Stembridge Gun Rentals

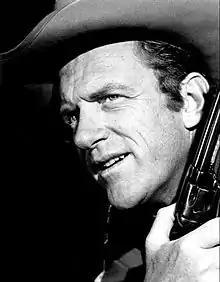
James Arness as Matt Dillon

The company was managed by Fritz Dickie from 1927 through 1974. In 1933 Stembridge's nephew, Ed Stembridge, also joined the firm.